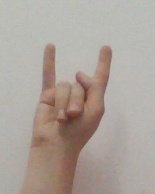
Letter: la